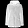
Label: Coat